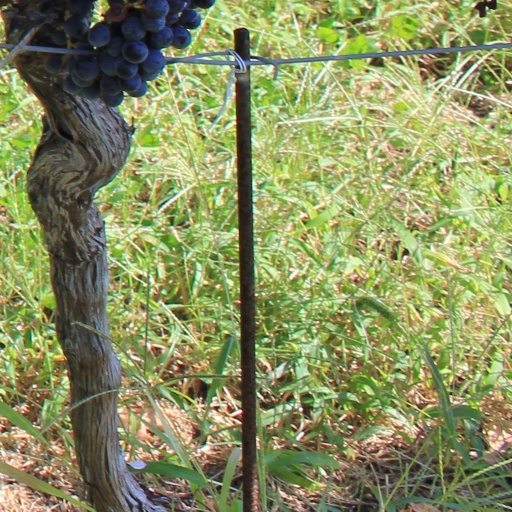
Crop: grape